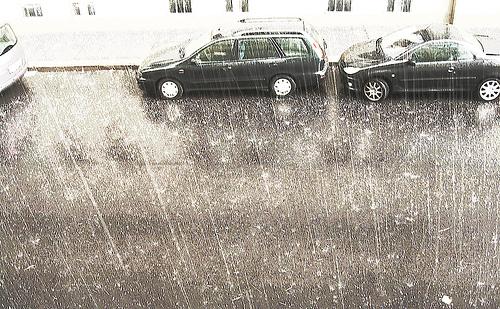
Weather: rain or strom